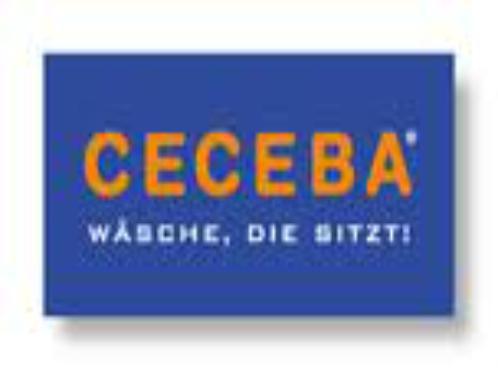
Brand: Ceceba
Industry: Clothes